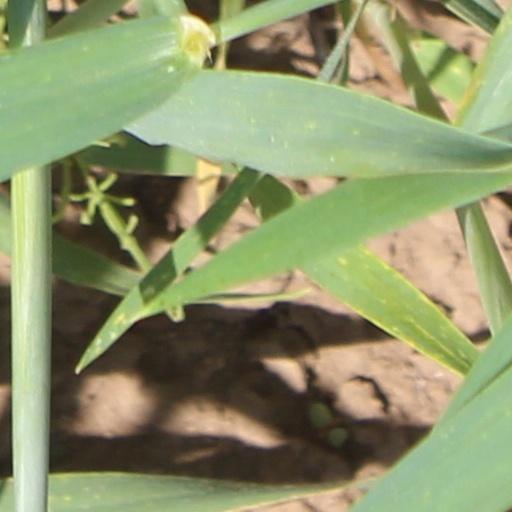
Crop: wheat